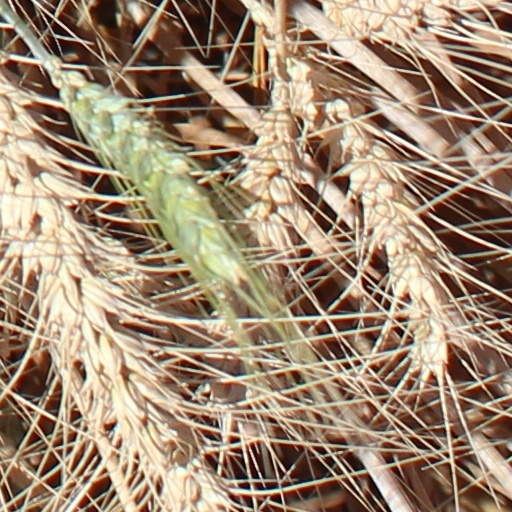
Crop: wheat